HMS Artifex

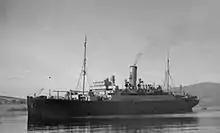
"Aurania" lying in Rothesay Bay on 24 October 1941, after having been damaged in the Atlantic

On 21 October 1941 she was sailing as an escort for convoy SL 89, bound from Halifax to the Clyde. She was straggling behind the convoy with a group of four other armed merchant cruisers and was sighted by , under the command of Reinhard Hardegen. At 04.28 hours he fired three torpedoes at her, two of them hitting the "Aurania" in the bow and under the bridge. The ship began to flood at the Number 3 hold, causing a list to port that eventually reached 25 degrees. The "Aurania"s cargo of empty drums acted to keep her afloat, and the captain was able to reduce the list to 15 degrees and get underway again. Meanwhile, other convoy escorts had chased "U-123" away from the scene. During the confusion a lifeboat had been launched containing six men, but it swamped upon hitting the water. One of the escorts, the Hunt class destroyer , picked up three of the men, but was unable to locate the others. Some hours later "U-123" came across the sinking lifeboat, with a single survivor, and took him prisoner. Meanwhile, "Aurania" was escorted back to Rothesay Bay by the sloop , arriving on 23 October. The Germans claimed that she had been sunk.